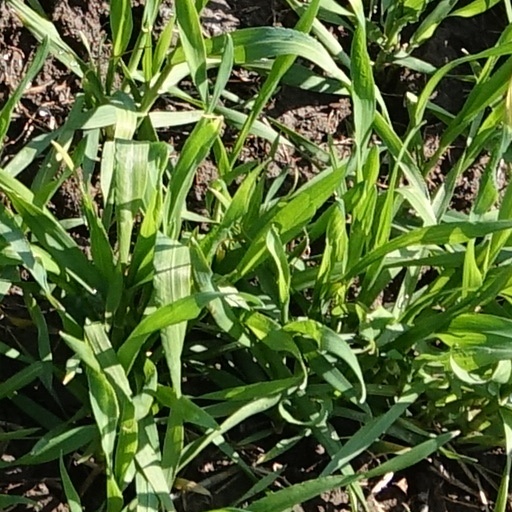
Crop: wheat